Liberty High School (Frisco, Texas)

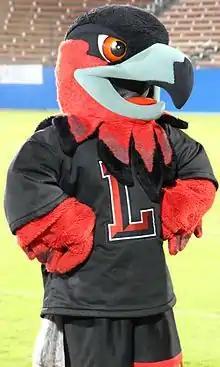
Rocky, the Redhawk mascot

In 2020, the girls' varsity basketball team won the state championship in a 35-26 victory over San Antonio Veterans Memorial High School.